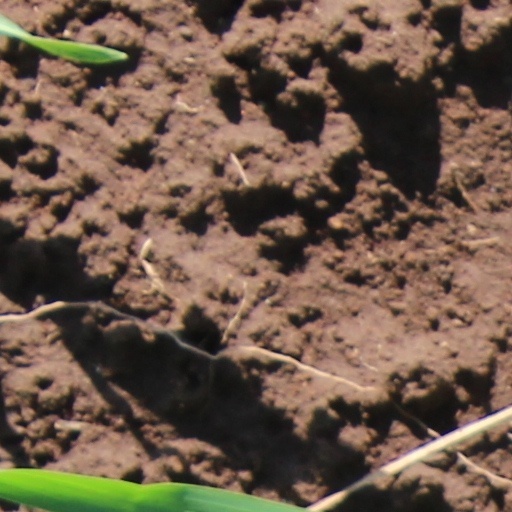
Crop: wheat